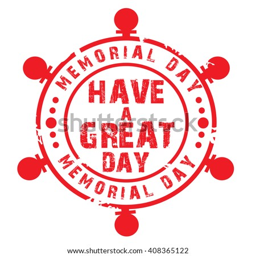
vector illustration of a stamp for us federal holiday .